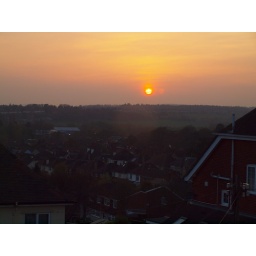
From my bedroom window - Planes are grounded, but a very pleasant spring evening in the South of the UK